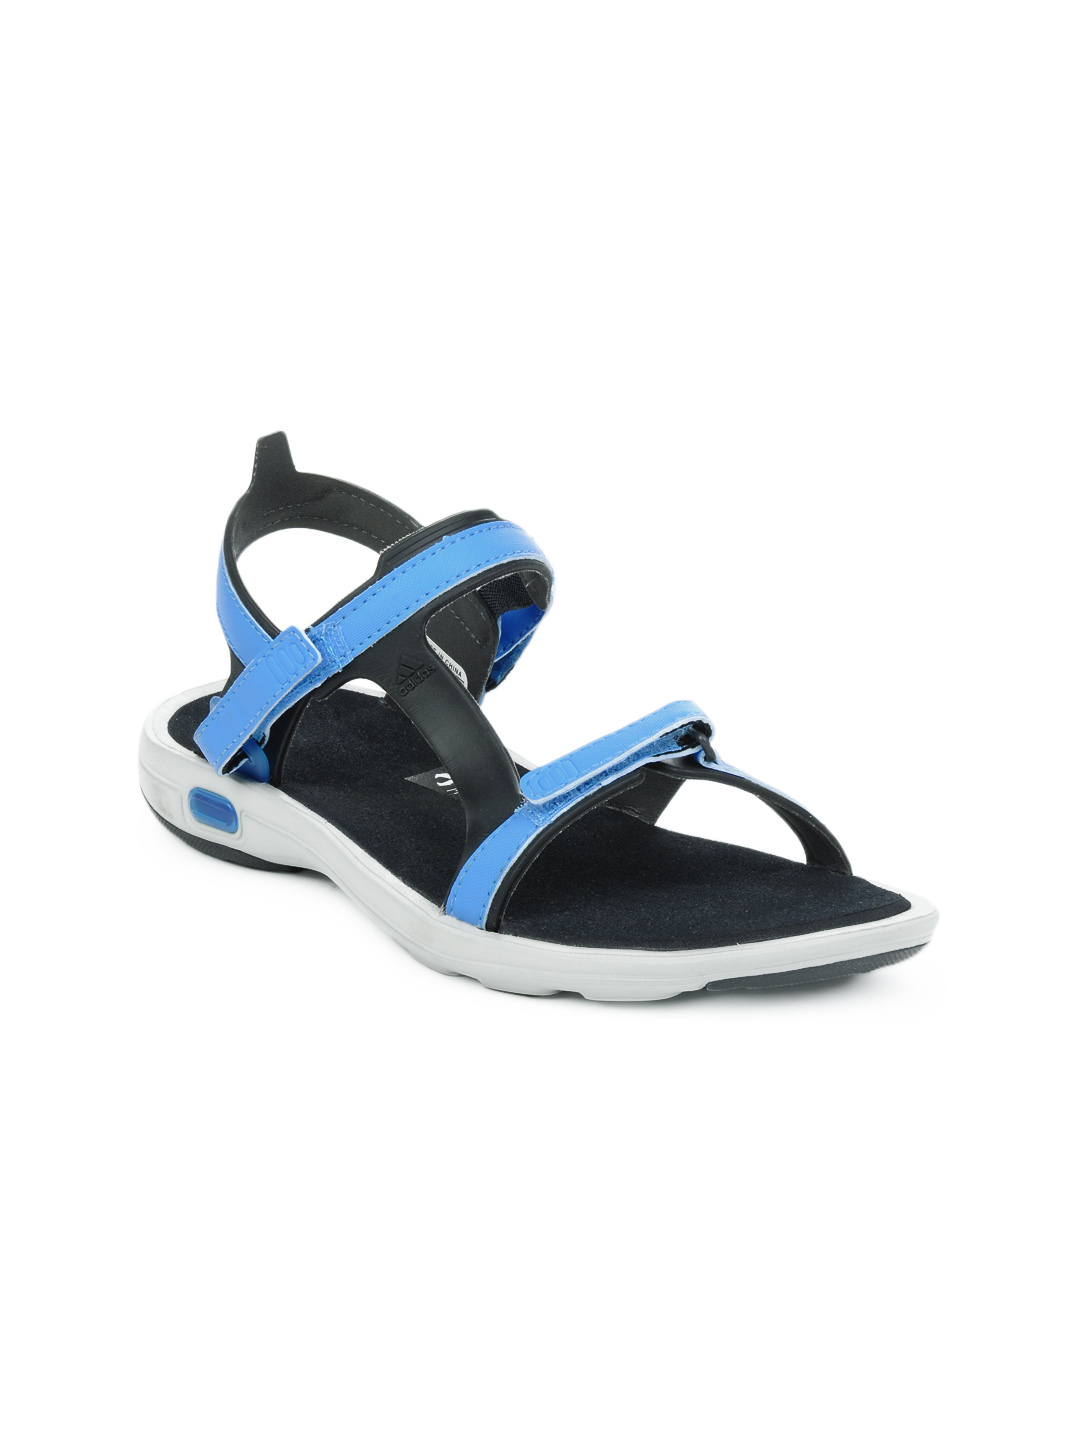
ADIDAS Women Black Libria Sandals
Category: Footwear / Shoes / Flats
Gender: Women
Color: Black
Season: Summer 2012
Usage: Casual